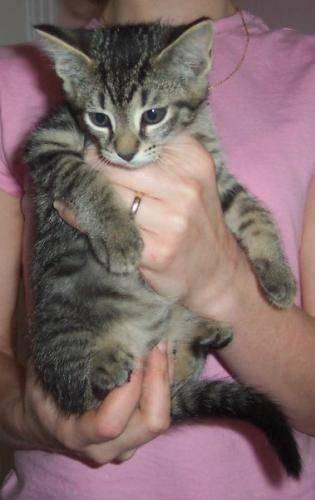
cat